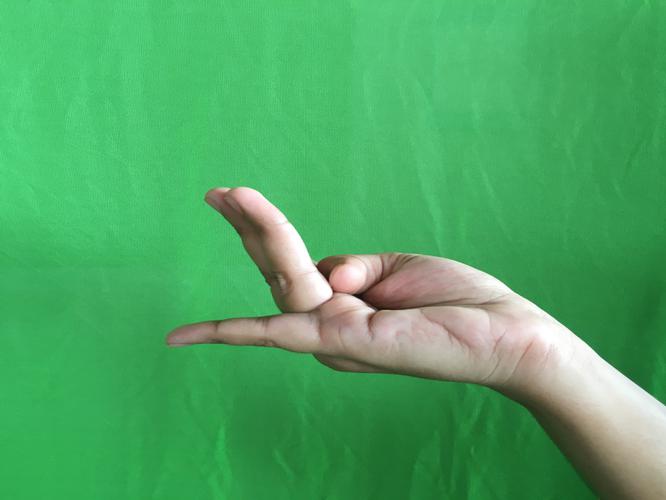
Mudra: Chaturam
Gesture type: single_hand